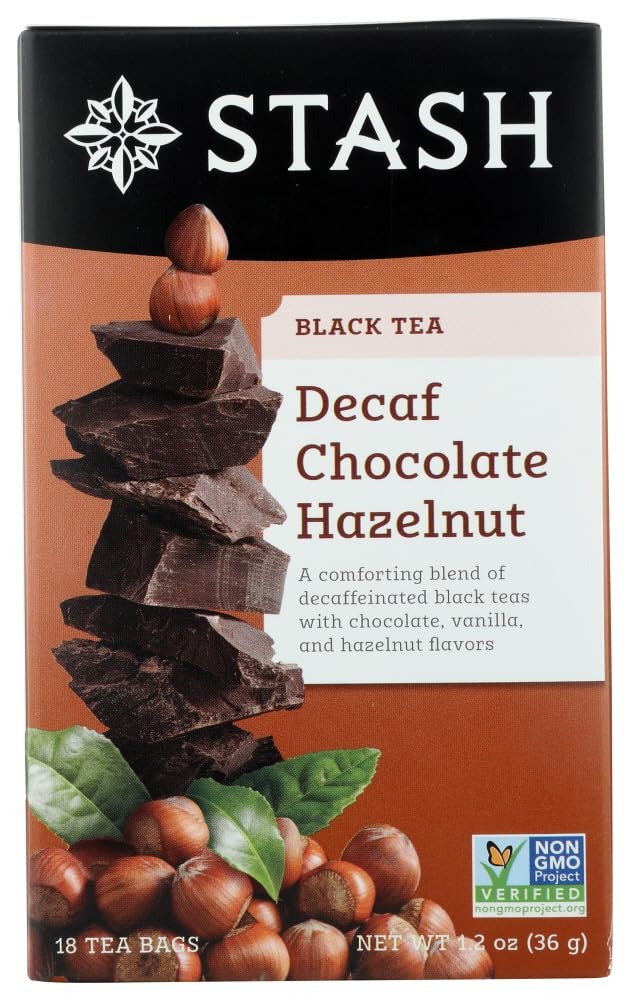
Item Name: Stash Tea Decaf English Breakfast Tea - 18 ct
Bullet Point: Stash Tea
Value: 18.0
Unit: Count

Price: 9.84